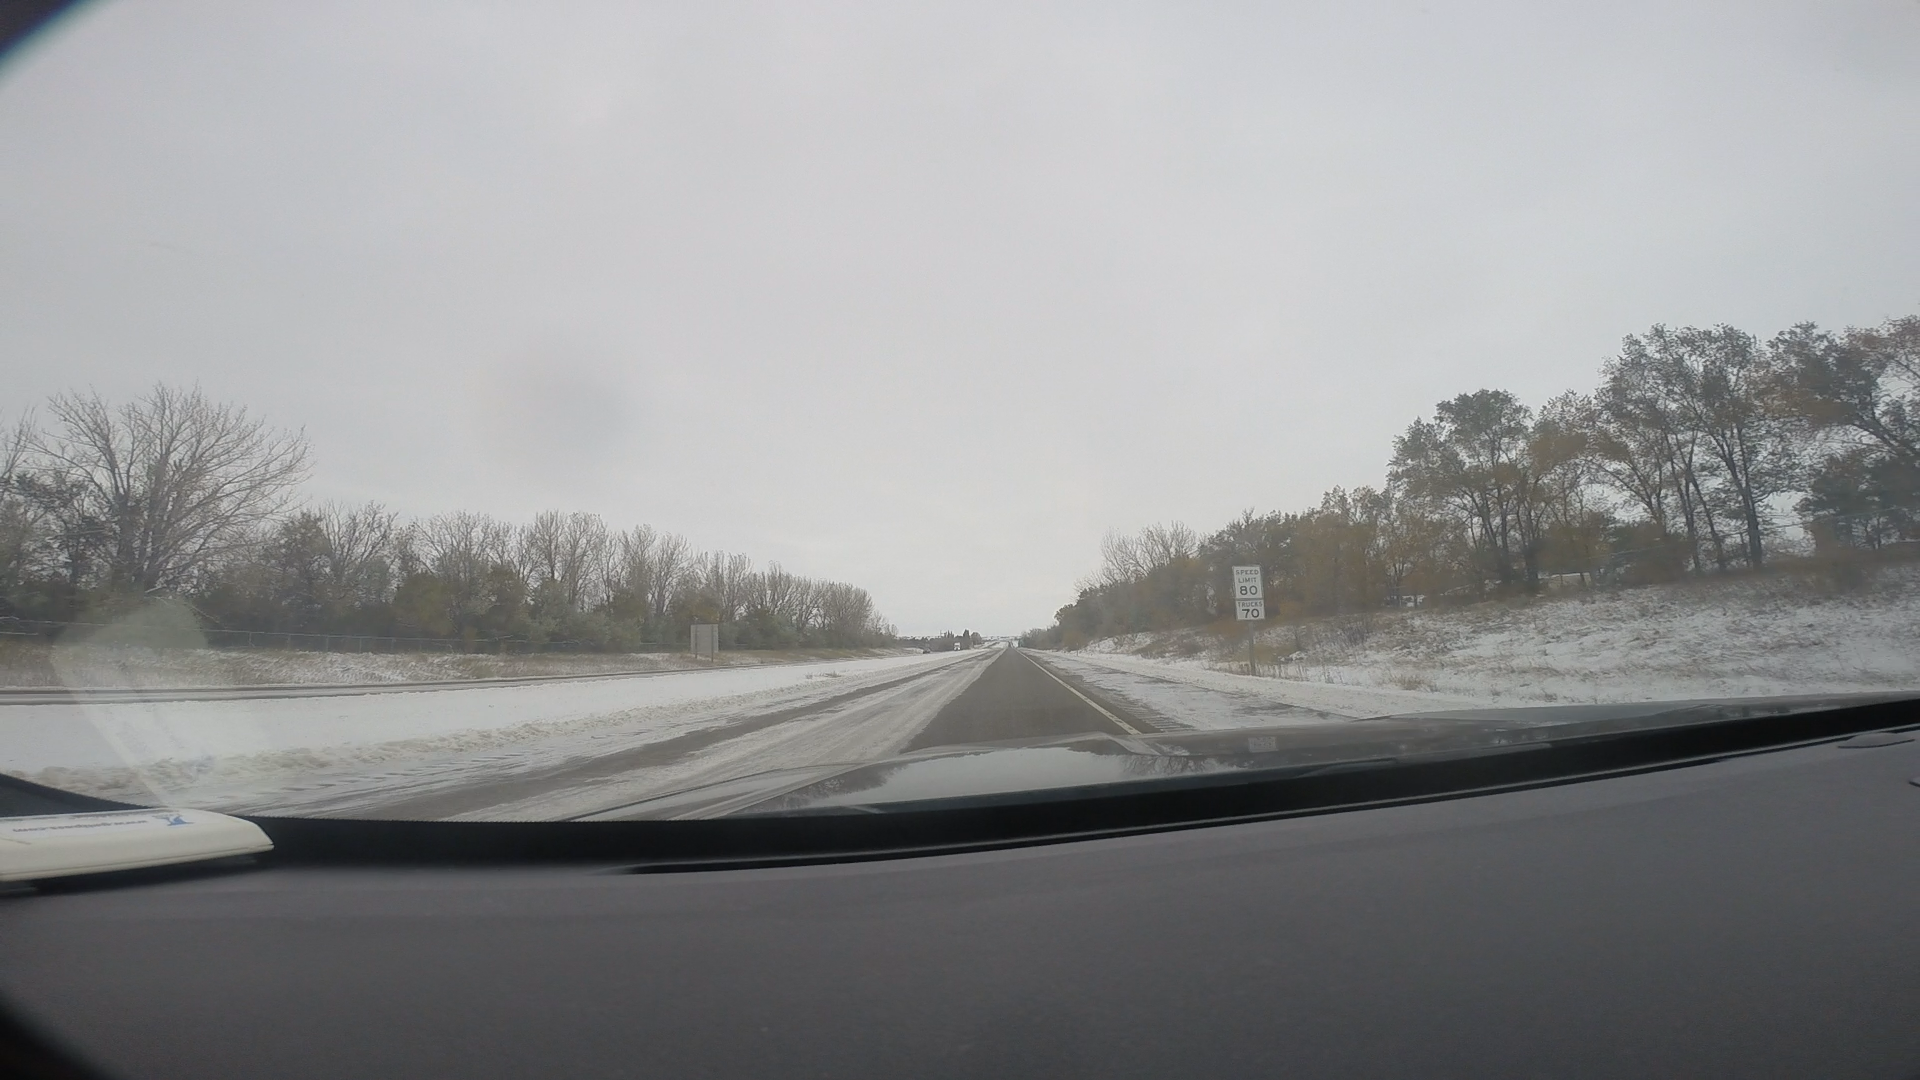
Speed limit sign label: mph80